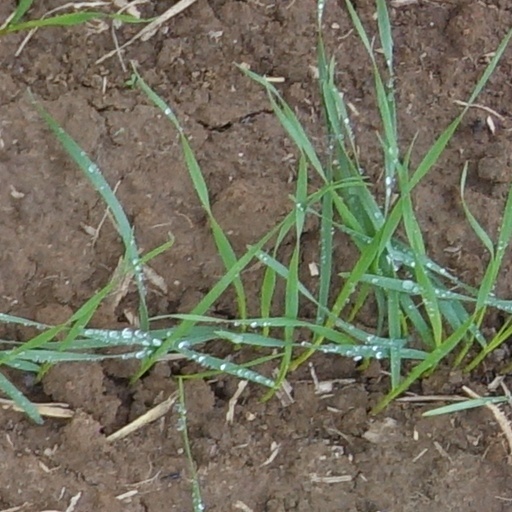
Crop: wheat